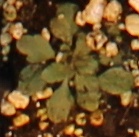
Label: Horseweed